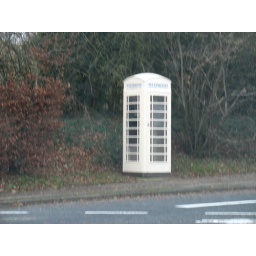
is this dr who new home loltaken under humber bridge at cafe area